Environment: real
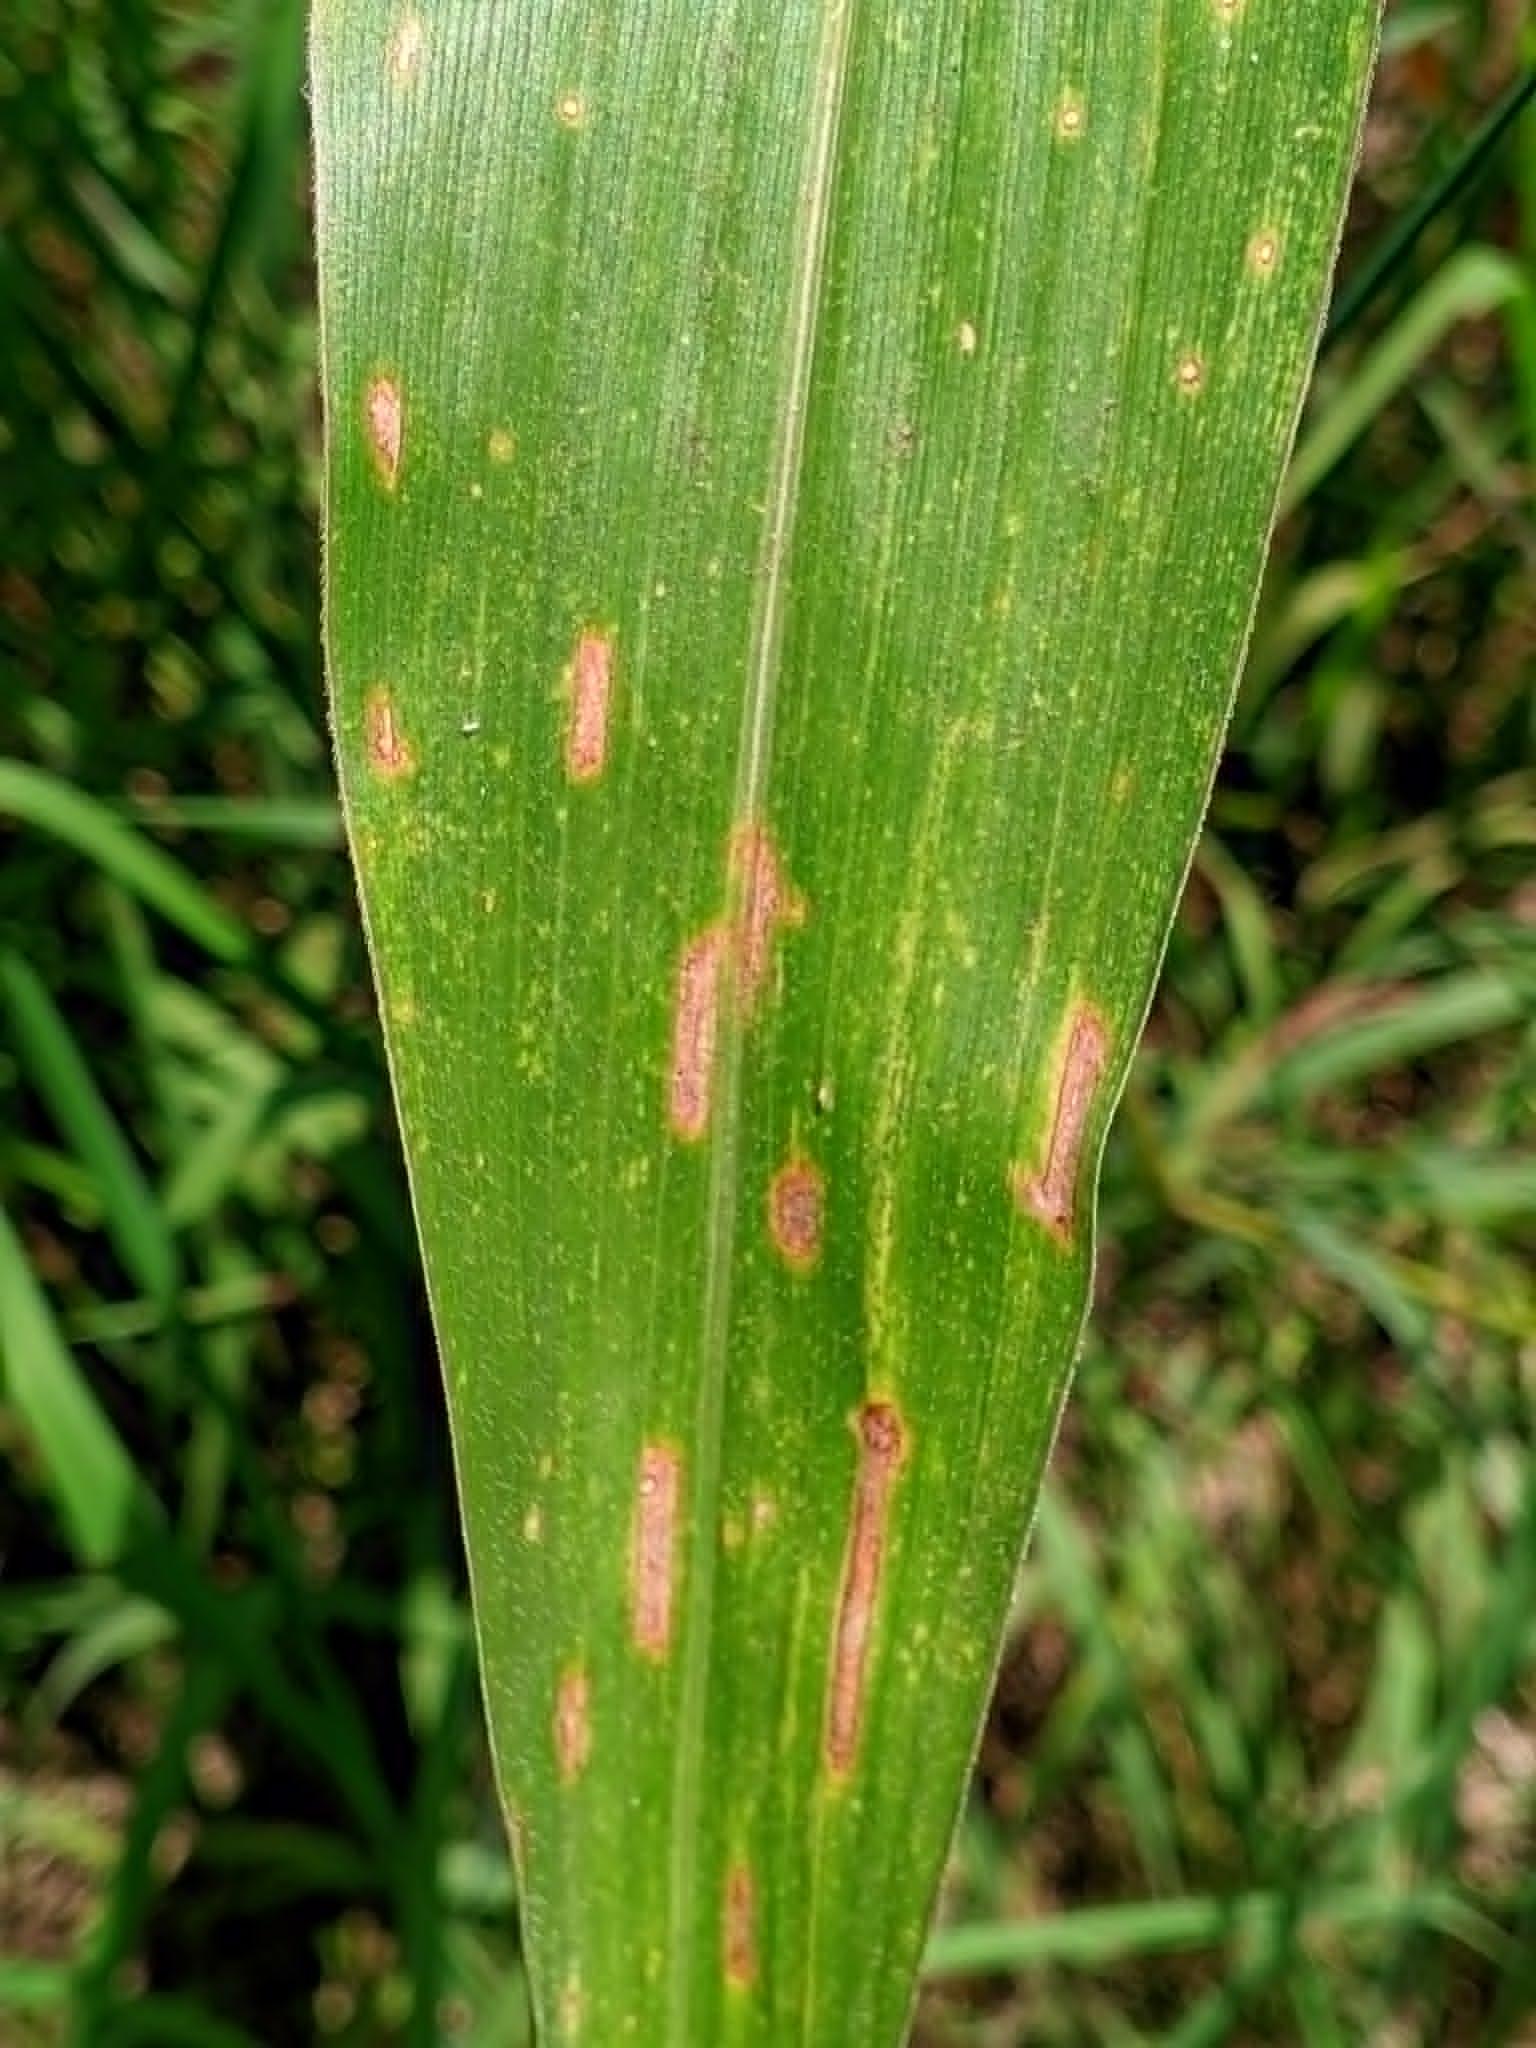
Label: gray_leaf_spot